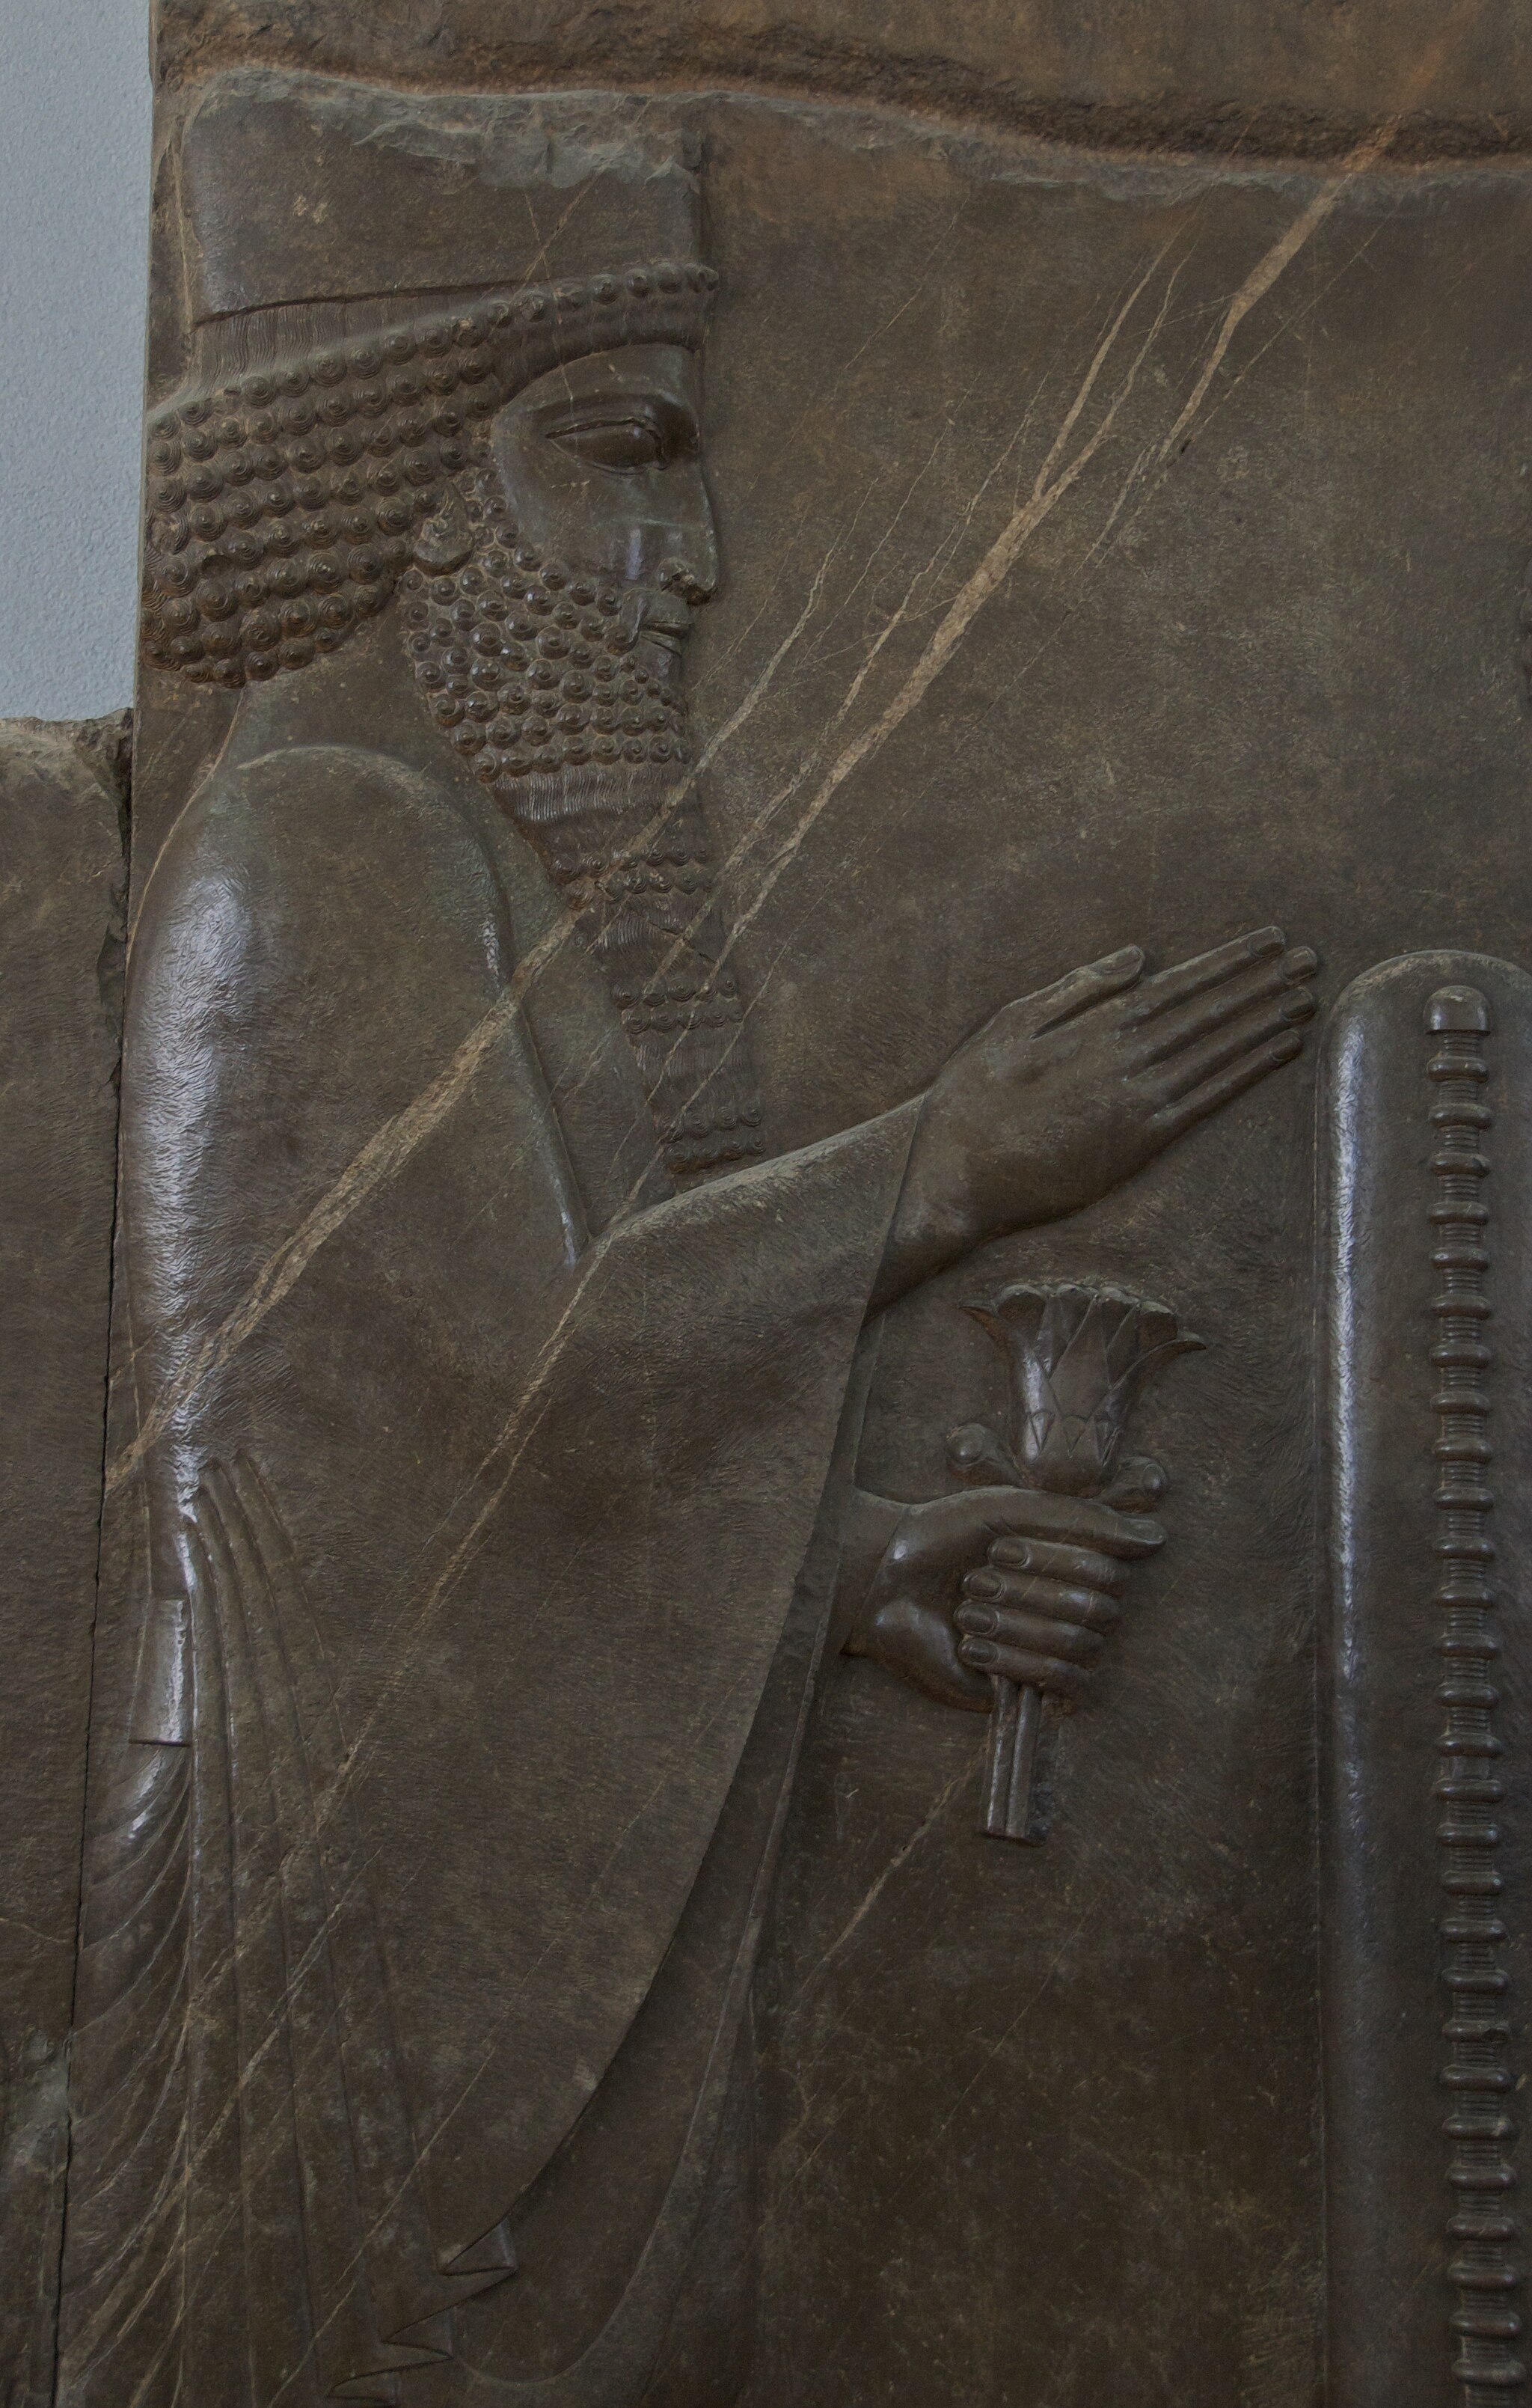
Title: Darius Behind Xerxes Throne (4736081572)
Description: From the Treasury Reliefs, originally at Persepolis, now in the National Archaeological Museum, Tehran. According to Donald N. Wilber's book, Persepolis, The Archaeology of Parsa, Seat of the Persian Kings, the Darius shown in the Treasury Reliefs never reigned
Date: 2010-04-10 11:41
Categories: Taken with Nikon D300, Flickr images reviewed by File Upload Bot (Magnus Manske), Audience scene of Darius (or Xerxes I)